Sonderdienst

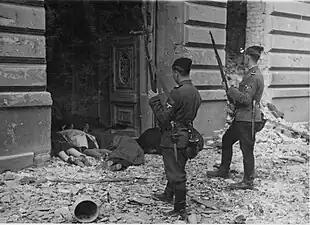
Hiwis from one of two "Sonderdienst" battalions trained by Karl Streibel at the Trawniki training camp during the firearms artillery subjugation of Warsaw. Photo from Jürgen Stroop Report, 1943

Some 3,000 men served with the "Sonderdienst" in the General Government. After the Nazi German conquest of eastern Europe, known as Operation Barbarossa, "Gruppenführer" Globocnik eagerly sought another source of manpower. The citizens of these countries who spoke German became highly valued because of their ability to communicate in Ukrainian, Russian, Polish and other languages of the occupied territories. The training of non-German European auxiliaries was arranged at the Trawniki concentration camp by SS-"Hauptsturmführer" Karl Streibel. Instructed by Globocnik to start recruiting behind the front lines of Operation Barbarossa, Streibel trained 5,082 mostly Ukrainian guards before the end of 1944. They were organized into two new "Sonderdienst" battalions. According to the postwar testimony of SS-"Oberführer" Arpad Wigand during his war crimes trial in Hamburg, only 25 percent of them even spoke German.